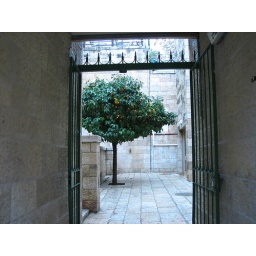
orange tree in Old City